Mount Hermon, Cornwall

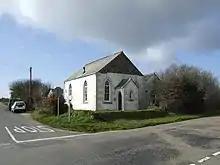
A converted chapel at Mount Hermon

Mount Hermon is a hamlet in the parish of Grade-Ruan in Cornwall, England. It is situated to the east of the A3083 road from Helston to Lizard. There is a round barrow situated to the north east of the houses. There was formerly a chapel, marked as Ebenezer Chapel (Bible Christian) on the 1879 map, but this has been converted into accommodation, and is now called Ebenezer Cottage.